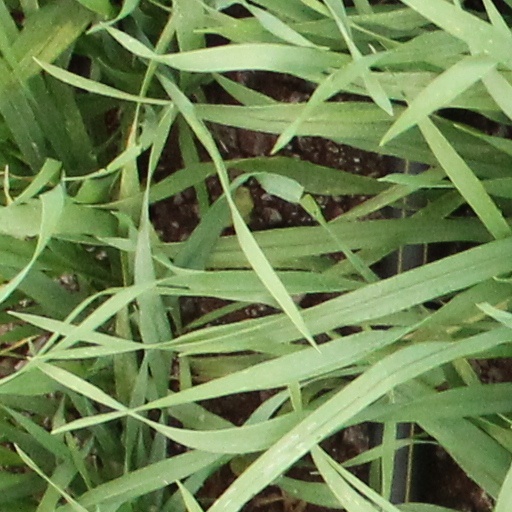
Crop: wheat